John McClamrock

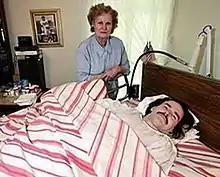
John McClamrock with his mother, Ann

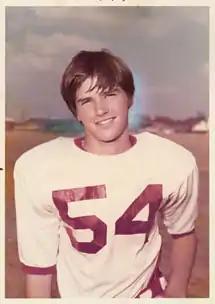
McClamrock as a high school American football player

John McClamrock (March 24, 1956 – March 18, 2008) was a Dallas high school American football player who received media attention and sympathy from many Americans after an accident that left him with bedridden with near-total paralysis in 1973.